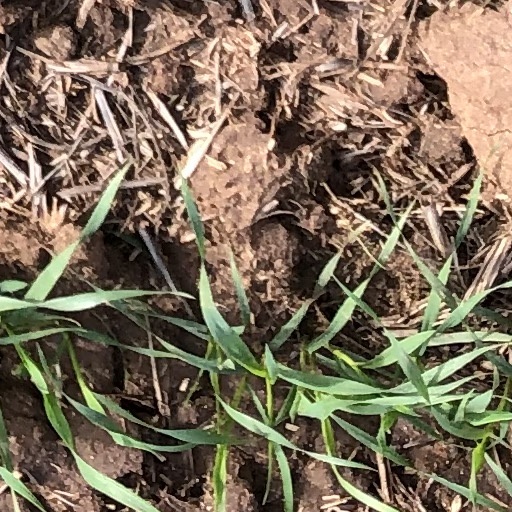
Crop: wheat